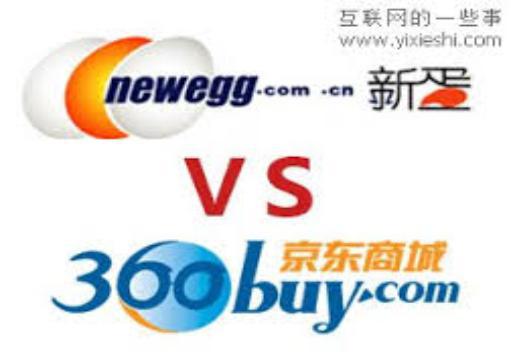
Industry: Others